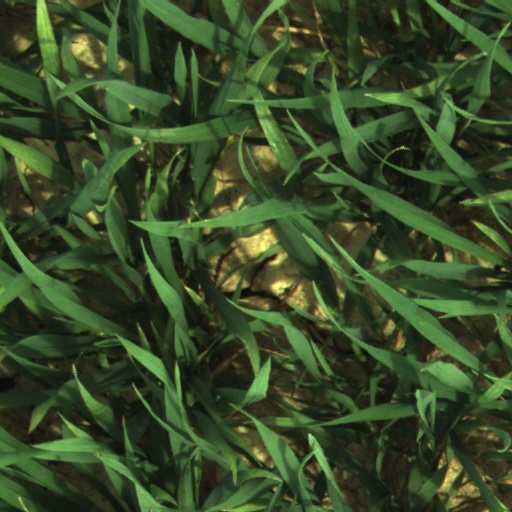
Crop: wheat